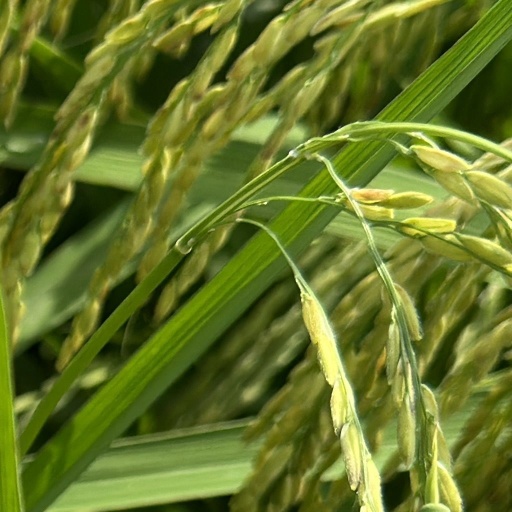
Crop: rice